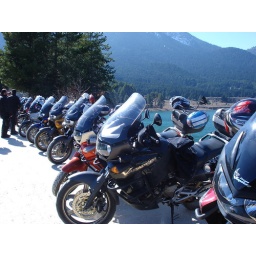
parked bikes in lake Doxa in Feneos region